John Anthony Thwaites

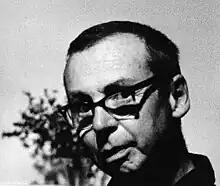
John Anthony Thwaites, 1965

John Anthony Thwaites (21 January 1909 – 21 November 1981) was a British art critic and author, who lived and worked in West Germany from 1946.